Greece women's national beach handball team

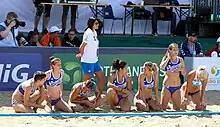
Greek Team at the Euro 2019

The Greece women's national beach handball team is the national team of Greece. It takes part in international beach handball competitions.